2008 Chicago Bears season

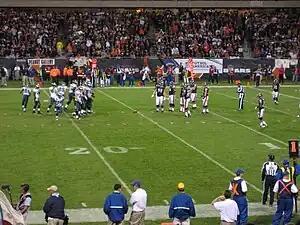
The Bears defense and Eagles offense head to the line of scrimmage

In the first quarter, the Bears drew first blood as QB Kyle Orton completed a 19-yard TD pass to TE Greg Olsen. The Eagles responded with McNabb completing a 22-yard TD pass to WR DeSean Jackson. In the second quarter, Chicago responded with Orton completing a 23-yard TD pass to WR Marty Booker. Philadelphia responded with RB Correll Buckhalter getting a 1-yard TD run. The Bears closed out the half with Orton completing a 20-yard TD pass to WR/KR Devin Hester.